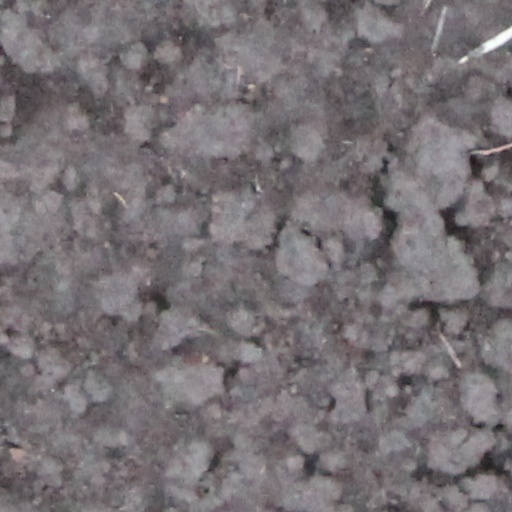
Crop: wheat